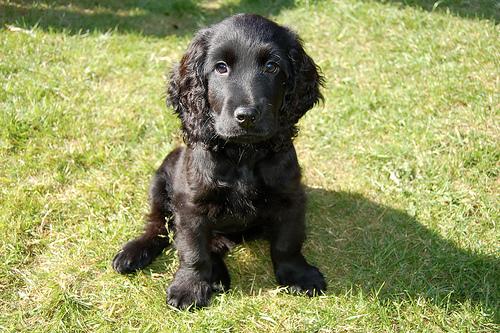
Breed: english cocker spaniel